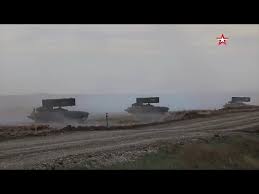
Label: TOS-1